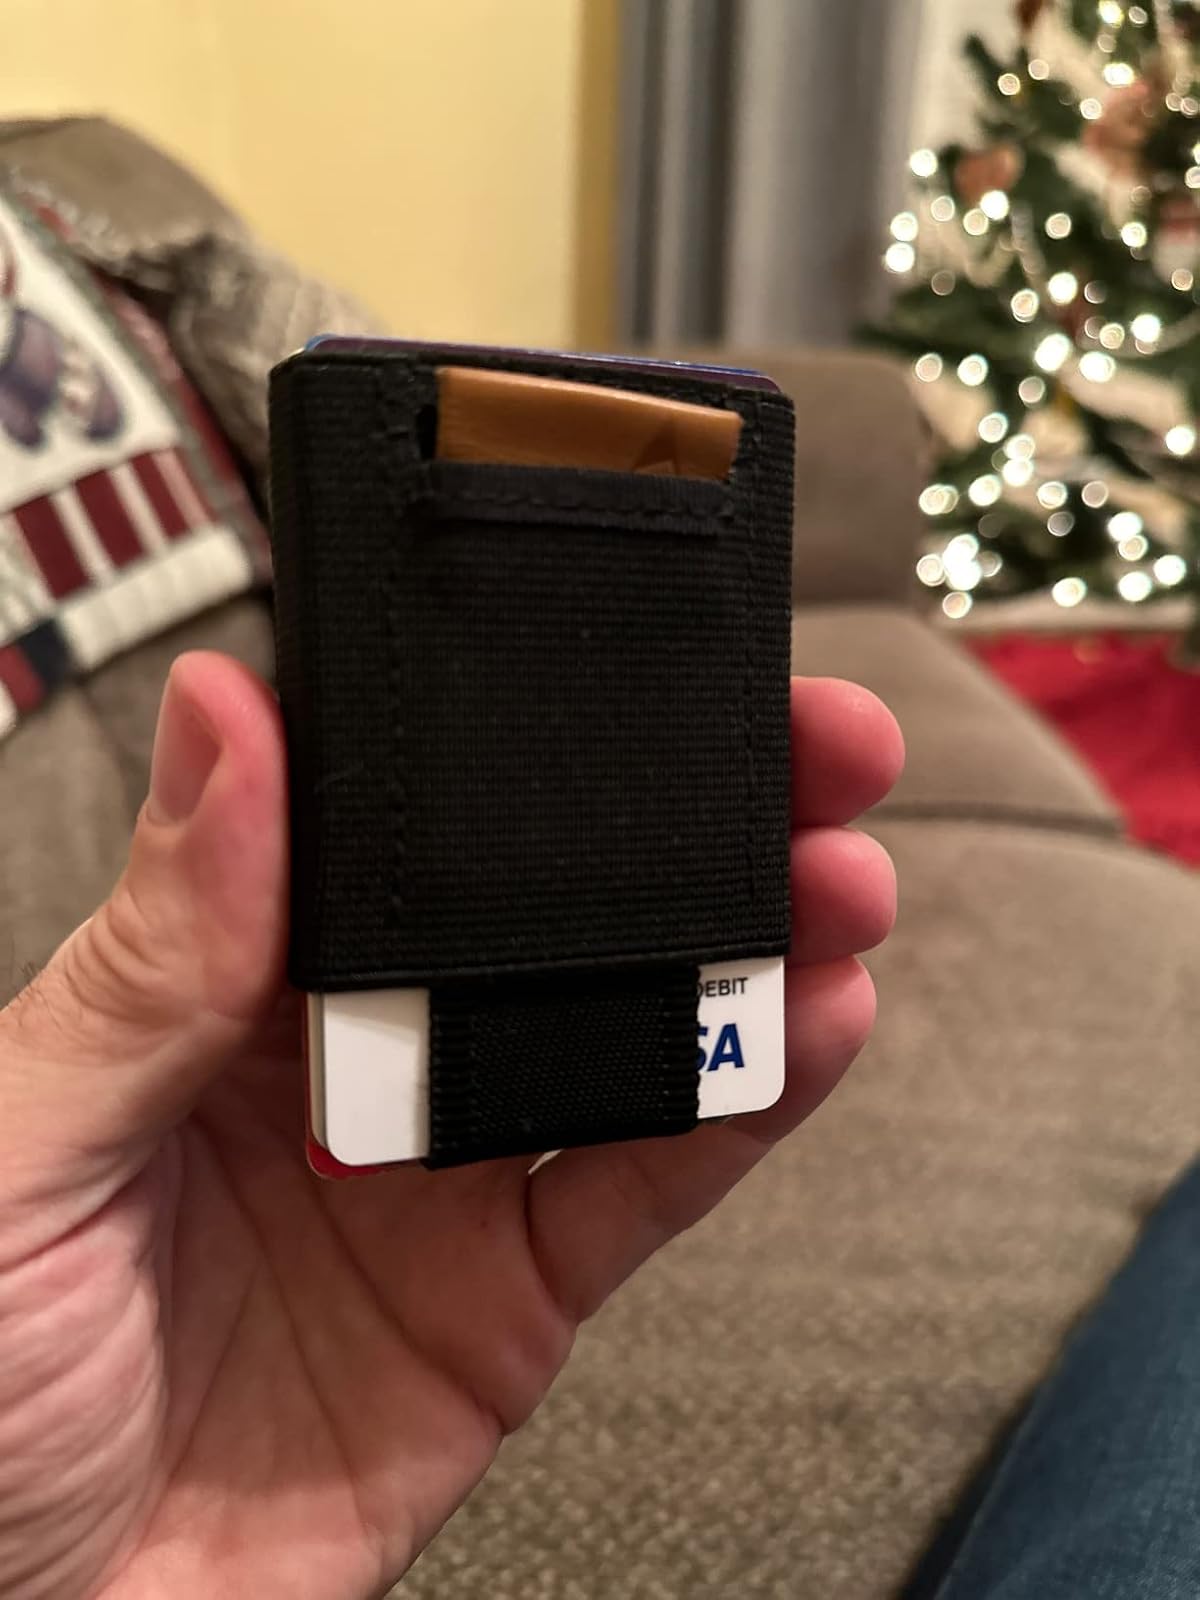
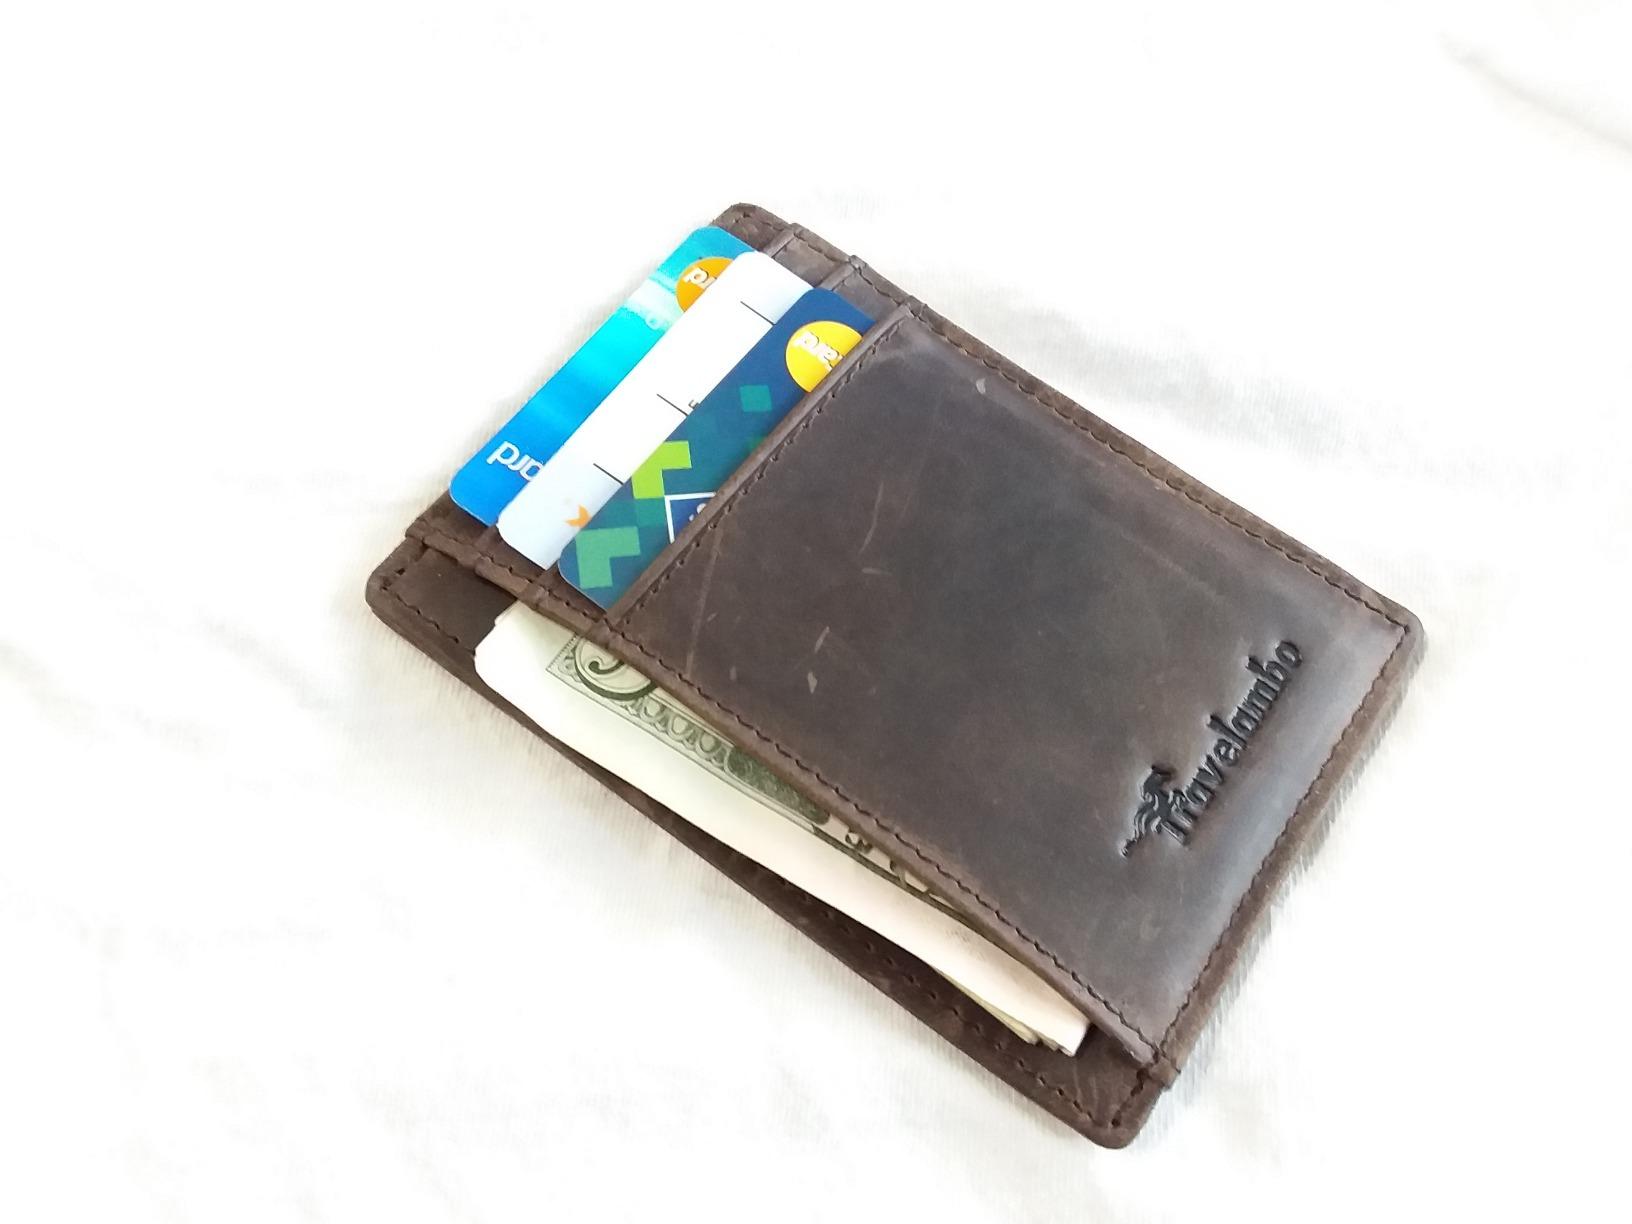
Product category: accessories_wallet
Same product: no